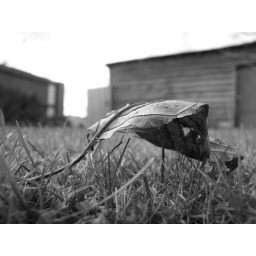
Leaf and camera sitting on the ground (black and white). This macro shot was taken in Temuka, Canterbury, New Zealand.